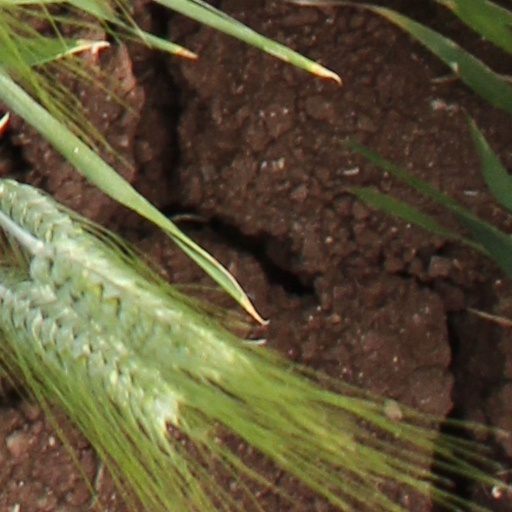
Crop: wheat